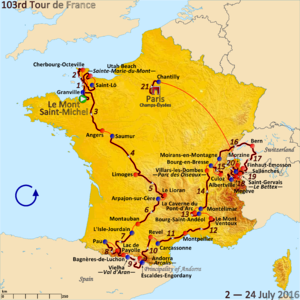
Etaper i Tour de France 2016
Tour de France-ruten 2016
Etaper i Tour de France 2016